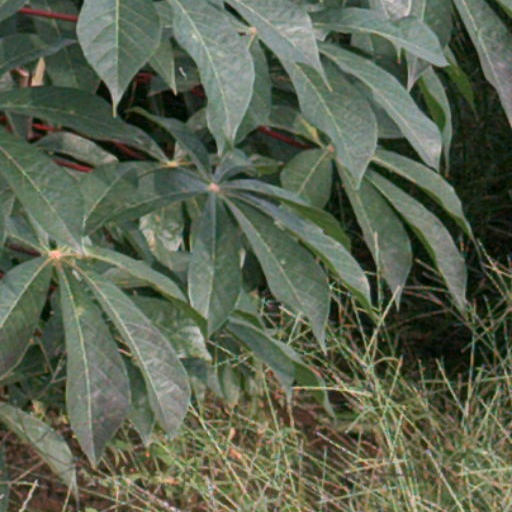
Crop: cassava